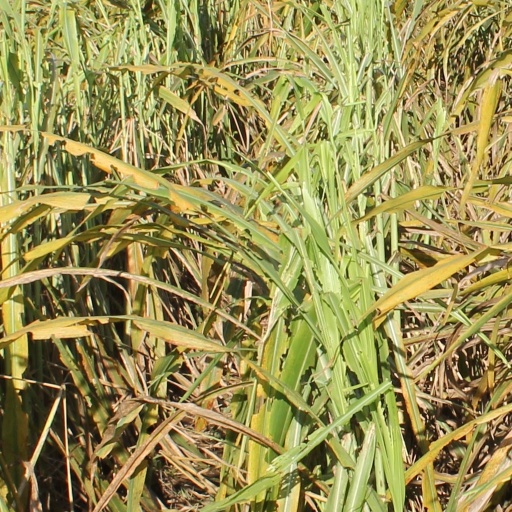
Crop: sorghum